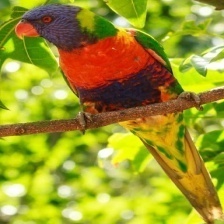
Species: RAINBOW LORIKEET
Scientific name: TRICHOGLOSSUS MOLUCCANUS
ImageNet parent category: lorikeet